Japan–United Kingdom relations

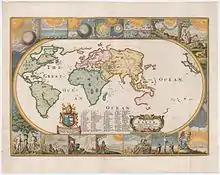
Moxon's 1681 World Map showing Iapan

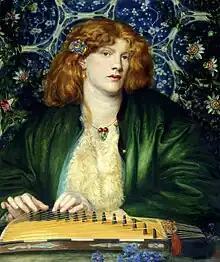
The Blue Bower (1865) sitter poses with a Koto.

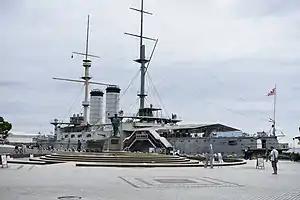
"Mikasa", the flagship of the Japanese Navy during the Russo-Japanese War, was built in Scotland and is the only remaining example of a British-built battleship in the world.

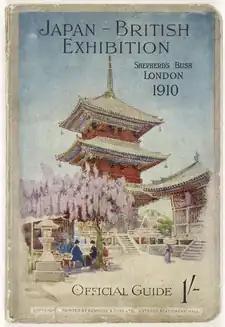
Guide to the Japan–British Exhibition of 1910

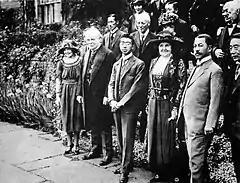
Crown Prince Hirohito and Lloyd George, England, 1921

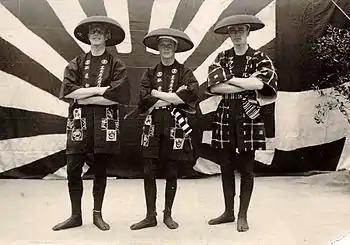
Edward, Prince of Wales and Lord Mountbatten wearing Japanese costumes at a Takashimaya during their visit to Japan in 1922

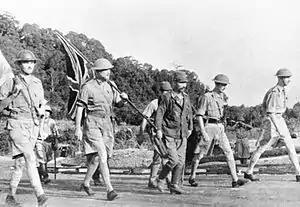
Lieutenant-General Percival and his party on their way to surrender Singapore to the Japanese

1921. Crown Prince Hirohito visited Britain and other Western European countries. It was the first time that a Japanese crown prince had traveled overseas.